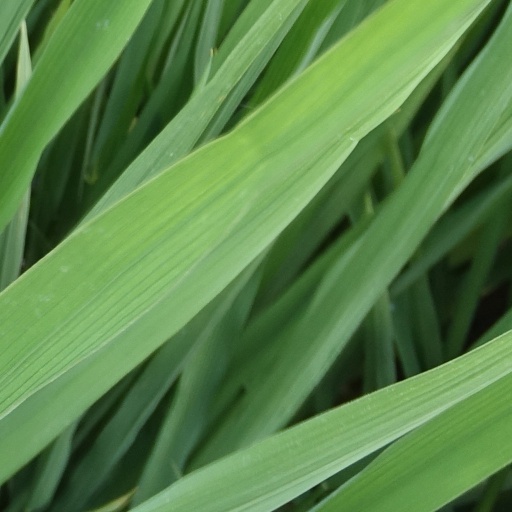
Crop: rice